Jewel Flowers

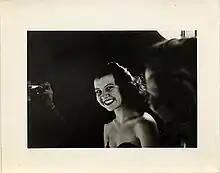

Jewel Flowers Evans (7 July 1923 – 6 February 2006) was an American pin-up model best known for her work with Rolf Armstrong as a "Calendar Girl" during the 1940s and 1950s.